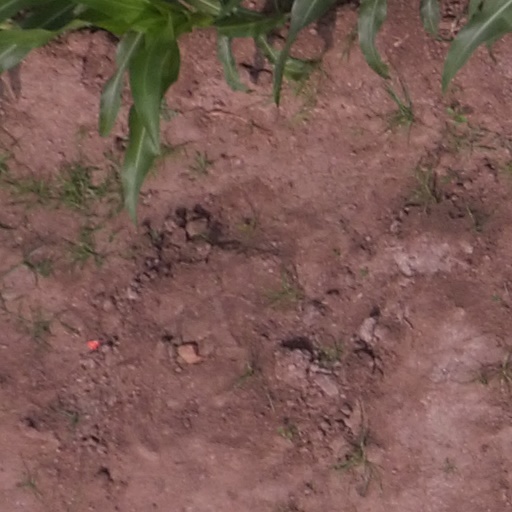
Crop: maize; corn